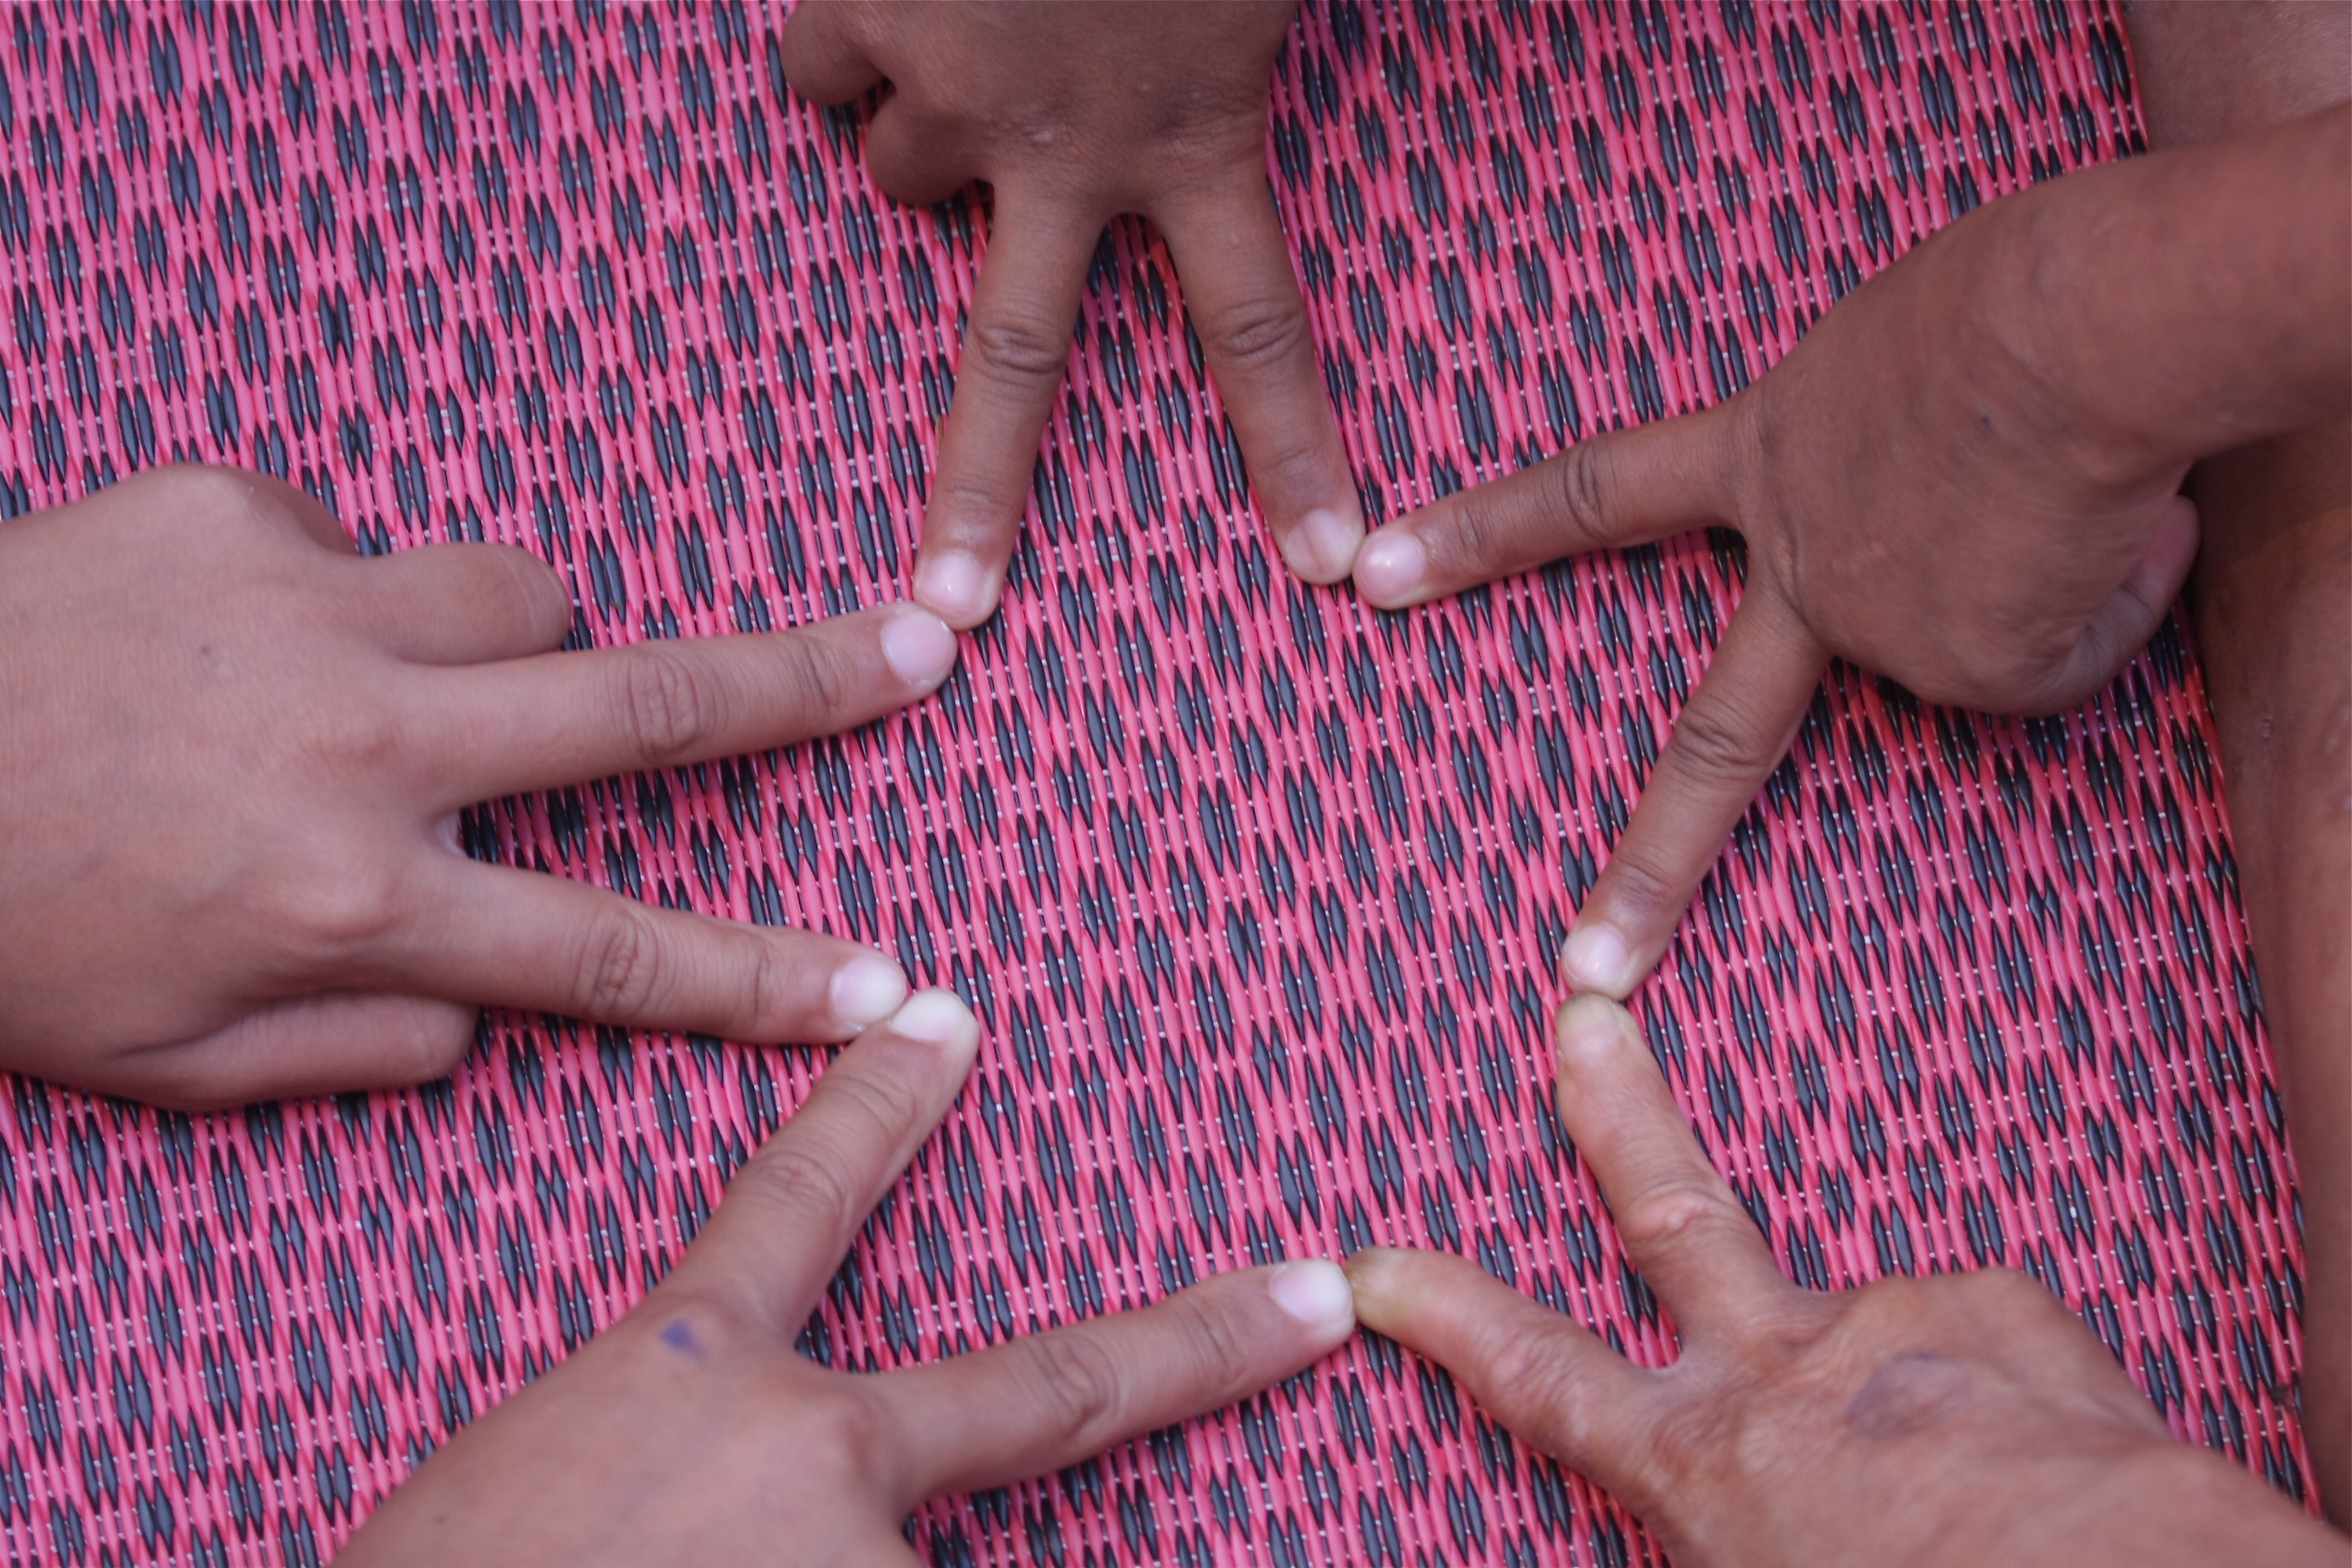
hand, hair, leg, pattern, finger, mouth, human body, hands, blond, organ, interaction, sense, the symbol, the star